Spencer Penrose

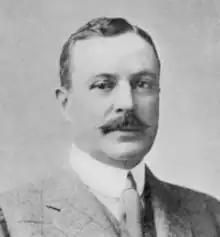
c. 1911

Penrose returned to Colorado Springs as a successful entrepreneur. During this time, he met his future wife, widow Julie Villiers (Lewis) McMillan. Spencer and Julie met and became friends through overlapping social circles in the city. Although Penrose had formerly pledged to stay a bachelor, he changed his mind. The two married in London, England, on April 28, 1906, and traveled in Europe for their honeymoon. Inspired by his stays in grand European hotels and resorts, Penrose returned to Colorado Springs intending to build his own hotel.